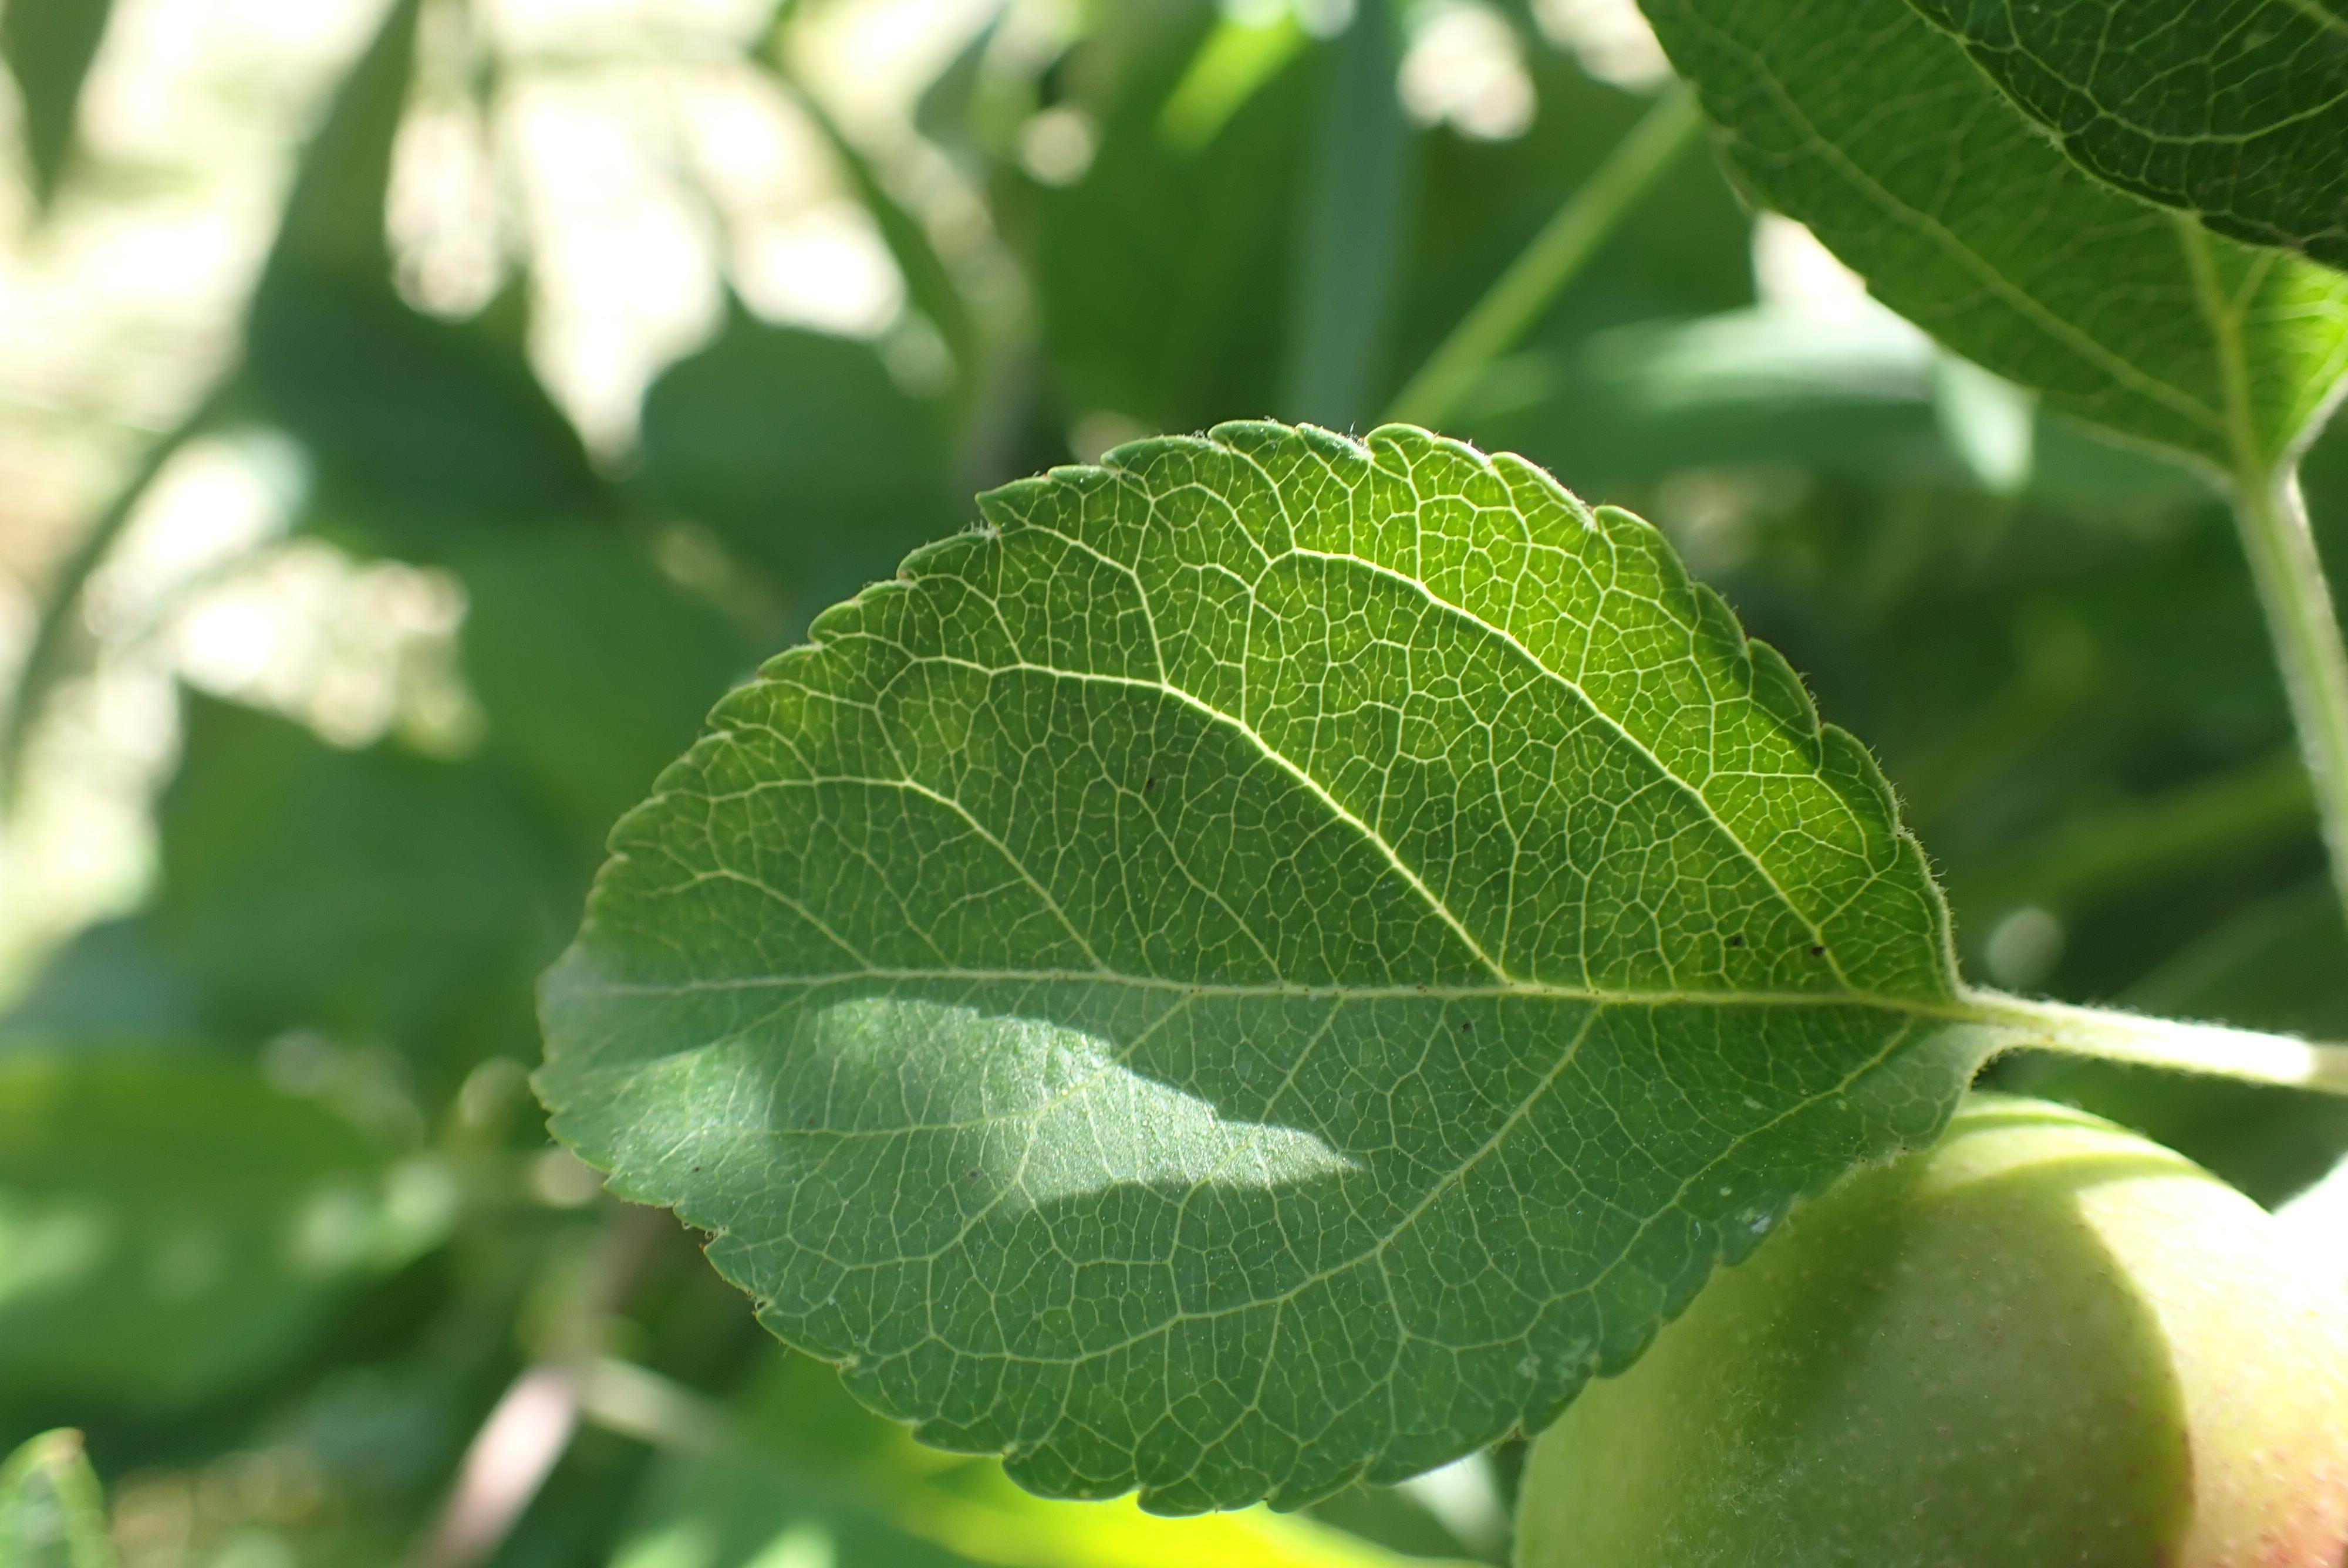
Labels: healthy